Lennoxtown

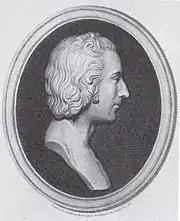
Thomas Muir

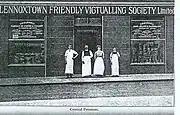
Lennoxtown Friendly Victualling Society

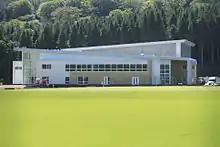
The training centre in 2007

The Lennoxtown area was centered around Lennox Mill in the past. It was a bustling location where tenants of the Woodhead estate used to bring their corn for grinding. Numerous corn mills existed in the area, including Lennox Mill which was situated near the now since-demolished Kali Nail Works.